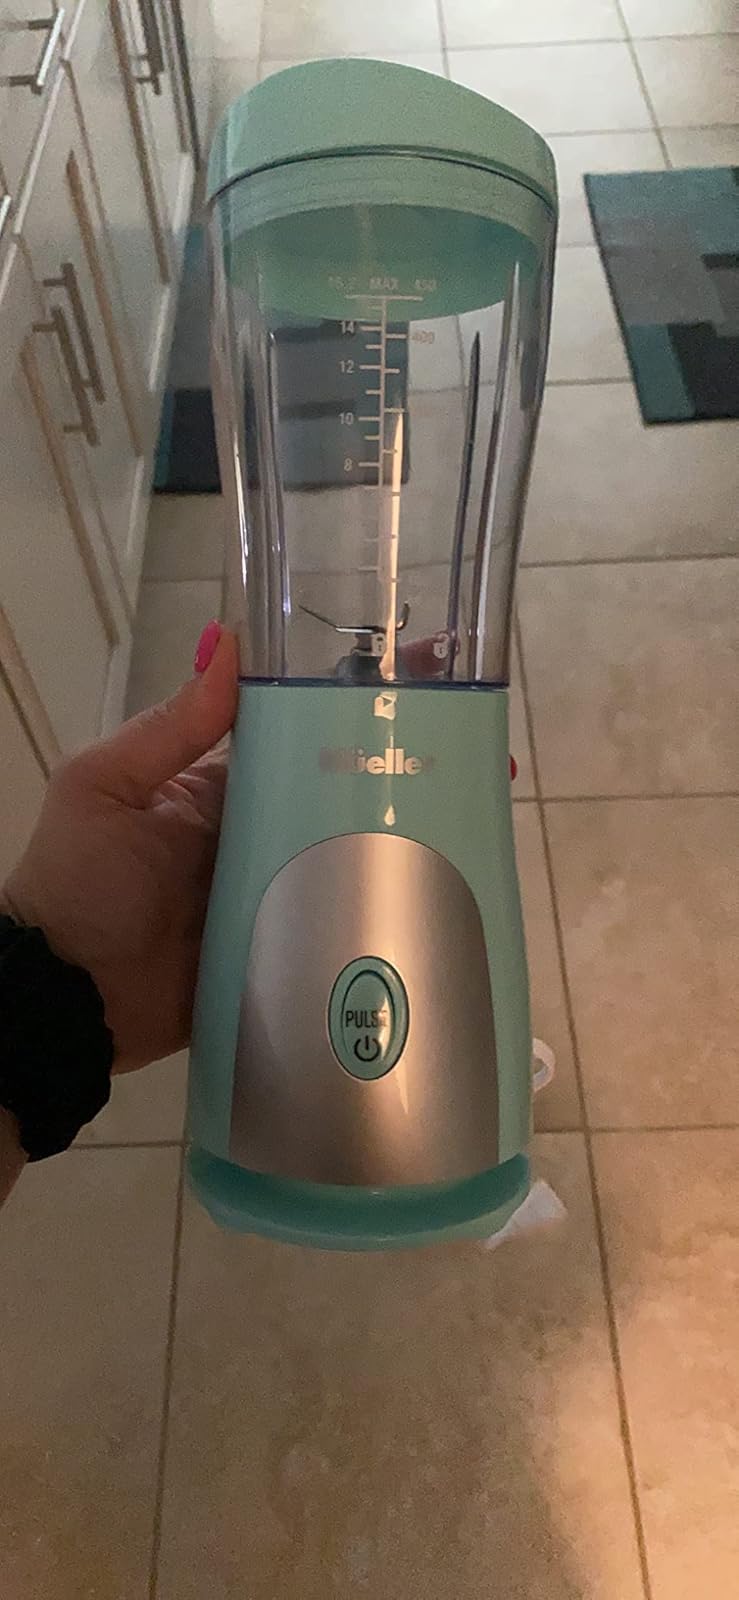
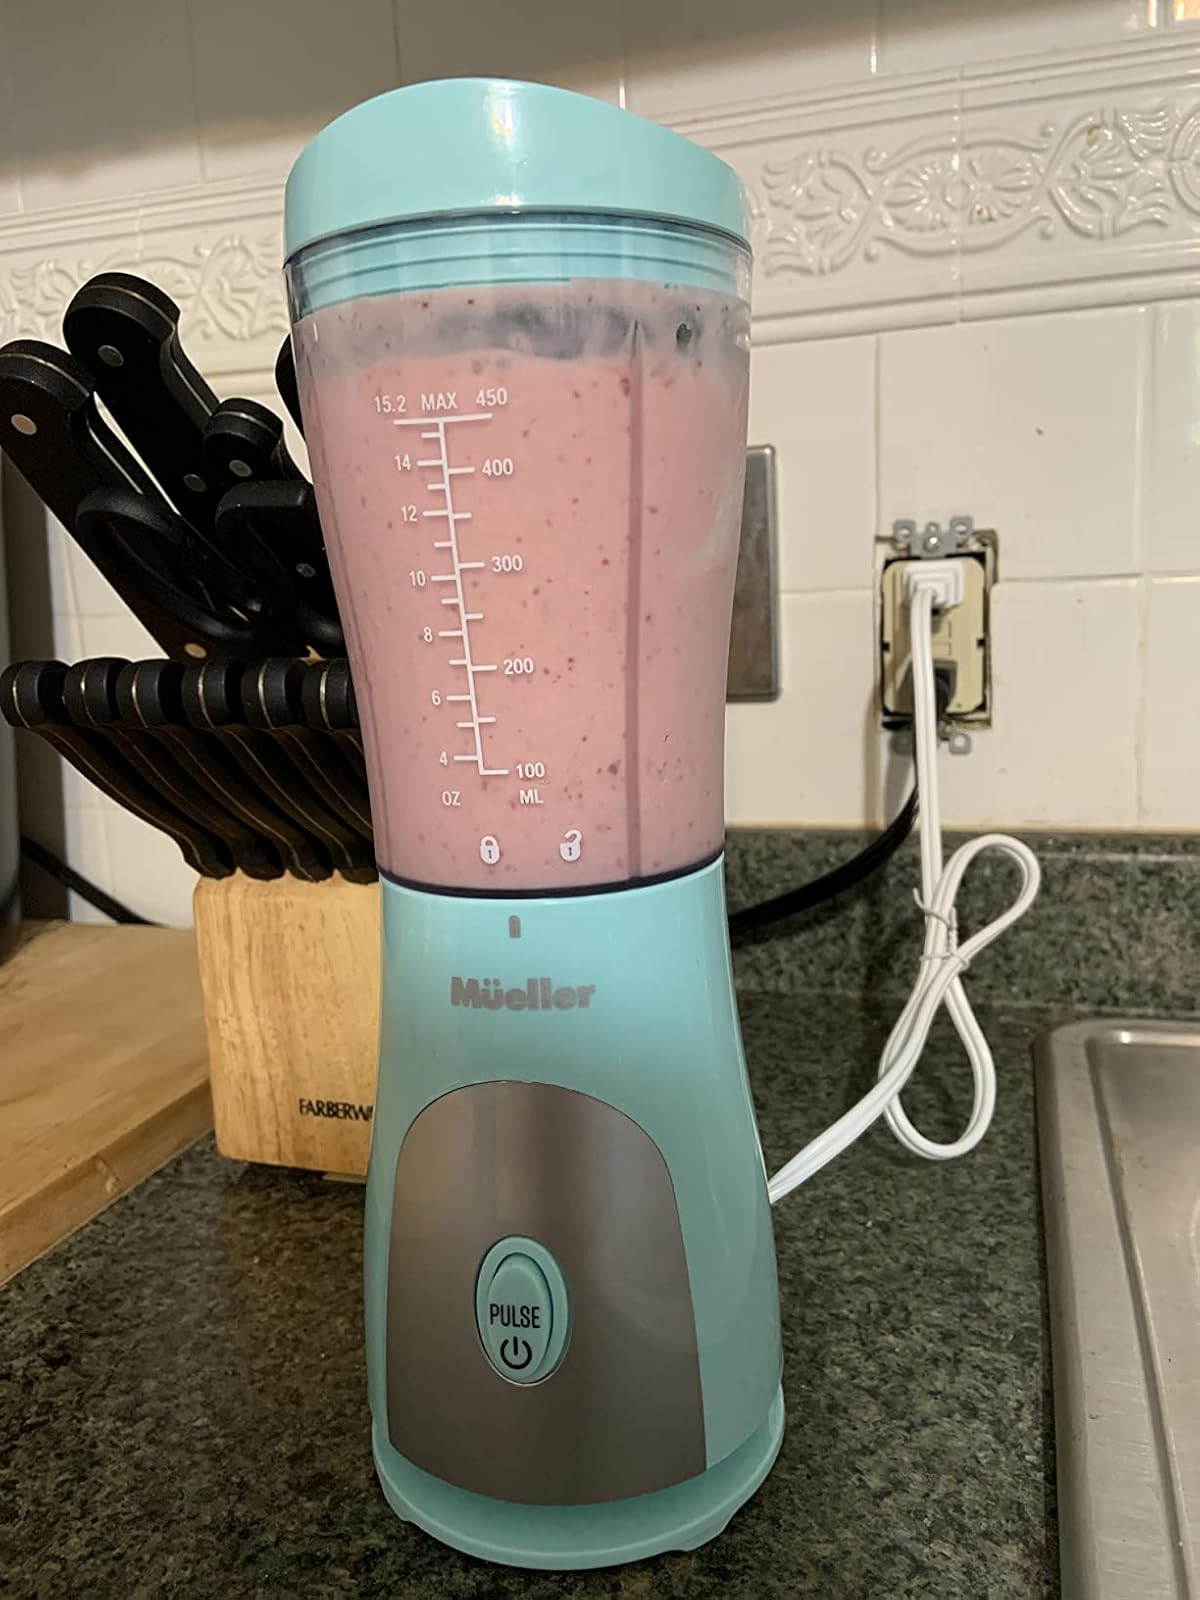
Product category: items_blender
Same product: yes